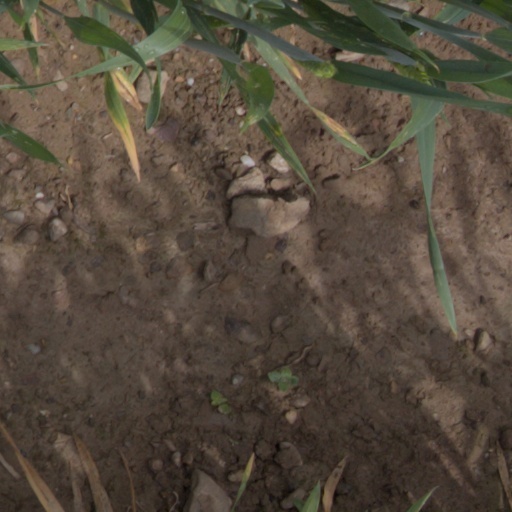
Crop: wheat